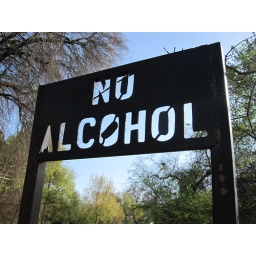
This nice sign was on the bike trail near downtown Sac.